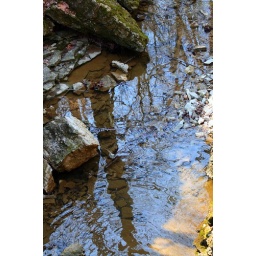
finding sky and tree reflections in a shallow portion of the creek